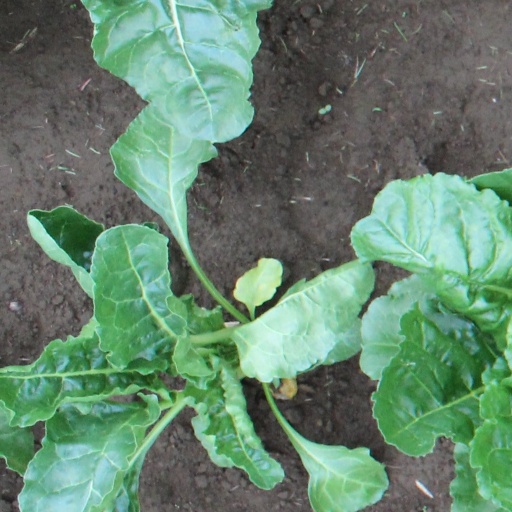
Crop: sugar beet